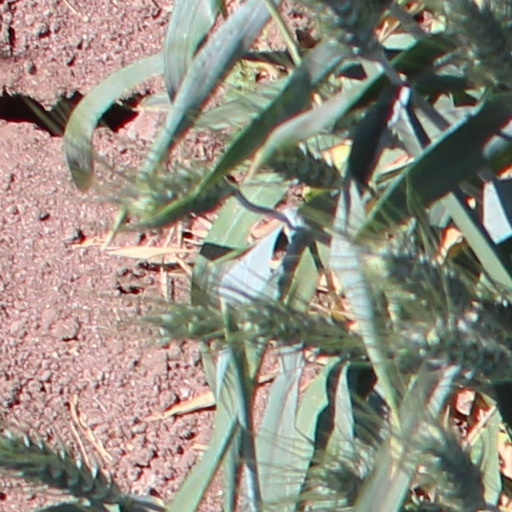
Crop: wheat